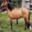
Label: horse